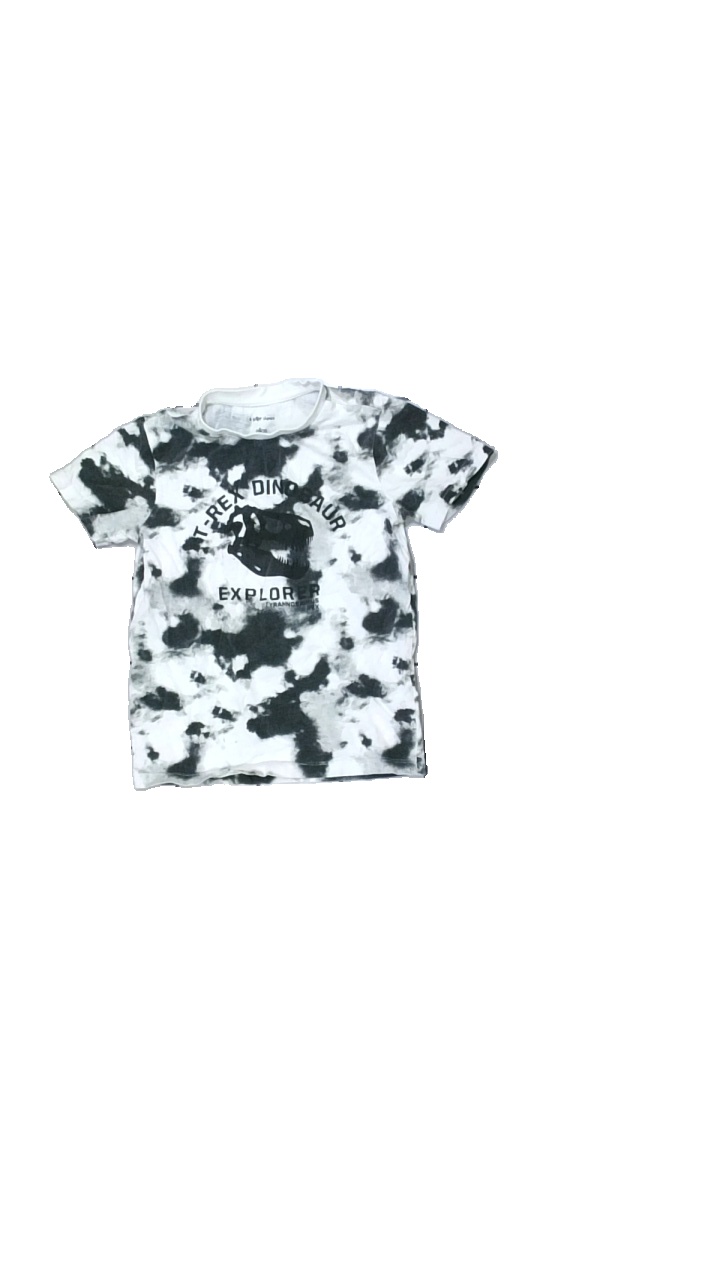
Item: T-shirt (Children)
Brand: Ellos
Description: tie-dye mönstrad t-shirt med text fram
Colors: Black, White
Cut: Regular
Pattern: Other
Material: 100% cotton
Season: All
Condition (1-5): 5
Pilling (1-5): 5
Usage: Reuse
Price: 50-100